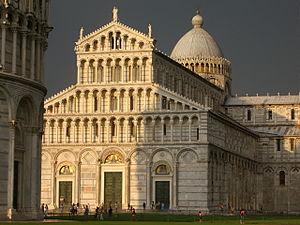
La cathédrale Notre-Dame-de-l’Assomption de Pise se trouve sur la Piazza dei Miracoli, à Pise en Italie, où elle est le centre d’un ensemble monumental classé au patrimoine mondial de l'UNESCO. Cet ensemble comprend aussi la célèbre tour penchée qui est le campanile de la cathédrale, le Camposanto monumentale attenant, ainsi que le baptistère de Pise qui lui fait face.